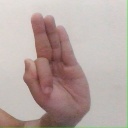
अक्षर: फ